Ainu people

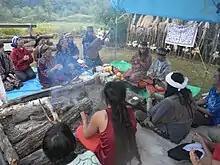
Ainu wedding in Hokkaido, Japan

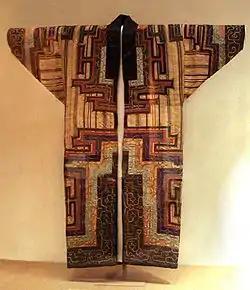
Ainu ceremonial dress, British Museum

It has also been noted that the Okhotsk culture played a role in the formation of the later Ainu culture. The origin of the Okhotsk culture itself is subject to research. While Okhotsk remains display affinity to the modern Nivkh people of northern Sakhalin, both also display affinities to the Jōmon peoples of Japan, pointing to a possible heterogeneous makeup of Okhotsk society. Satsumon pottery has been found among Okhotsk sites, pointing to a complex network of contacts in the wider area around the Sea of Okhotsk.